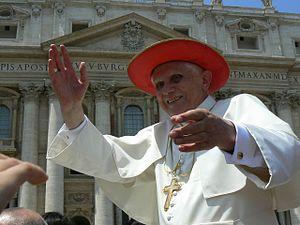
Le port cérémonial de Benoît XVI s'est vu marqué par la réintroduction de plusieurs vêtements pontificaux tombés en désuétude dans le but, notamment, de souligner la continuité de la papauté et de l'Église.
Le saturne ou chapeau romain est un chapeau à glands, à large bord et dont le sommet est arrondi. Il est constitué de fourrure de castor ou de feutre et doublé de soie blanche à l'intérieur.